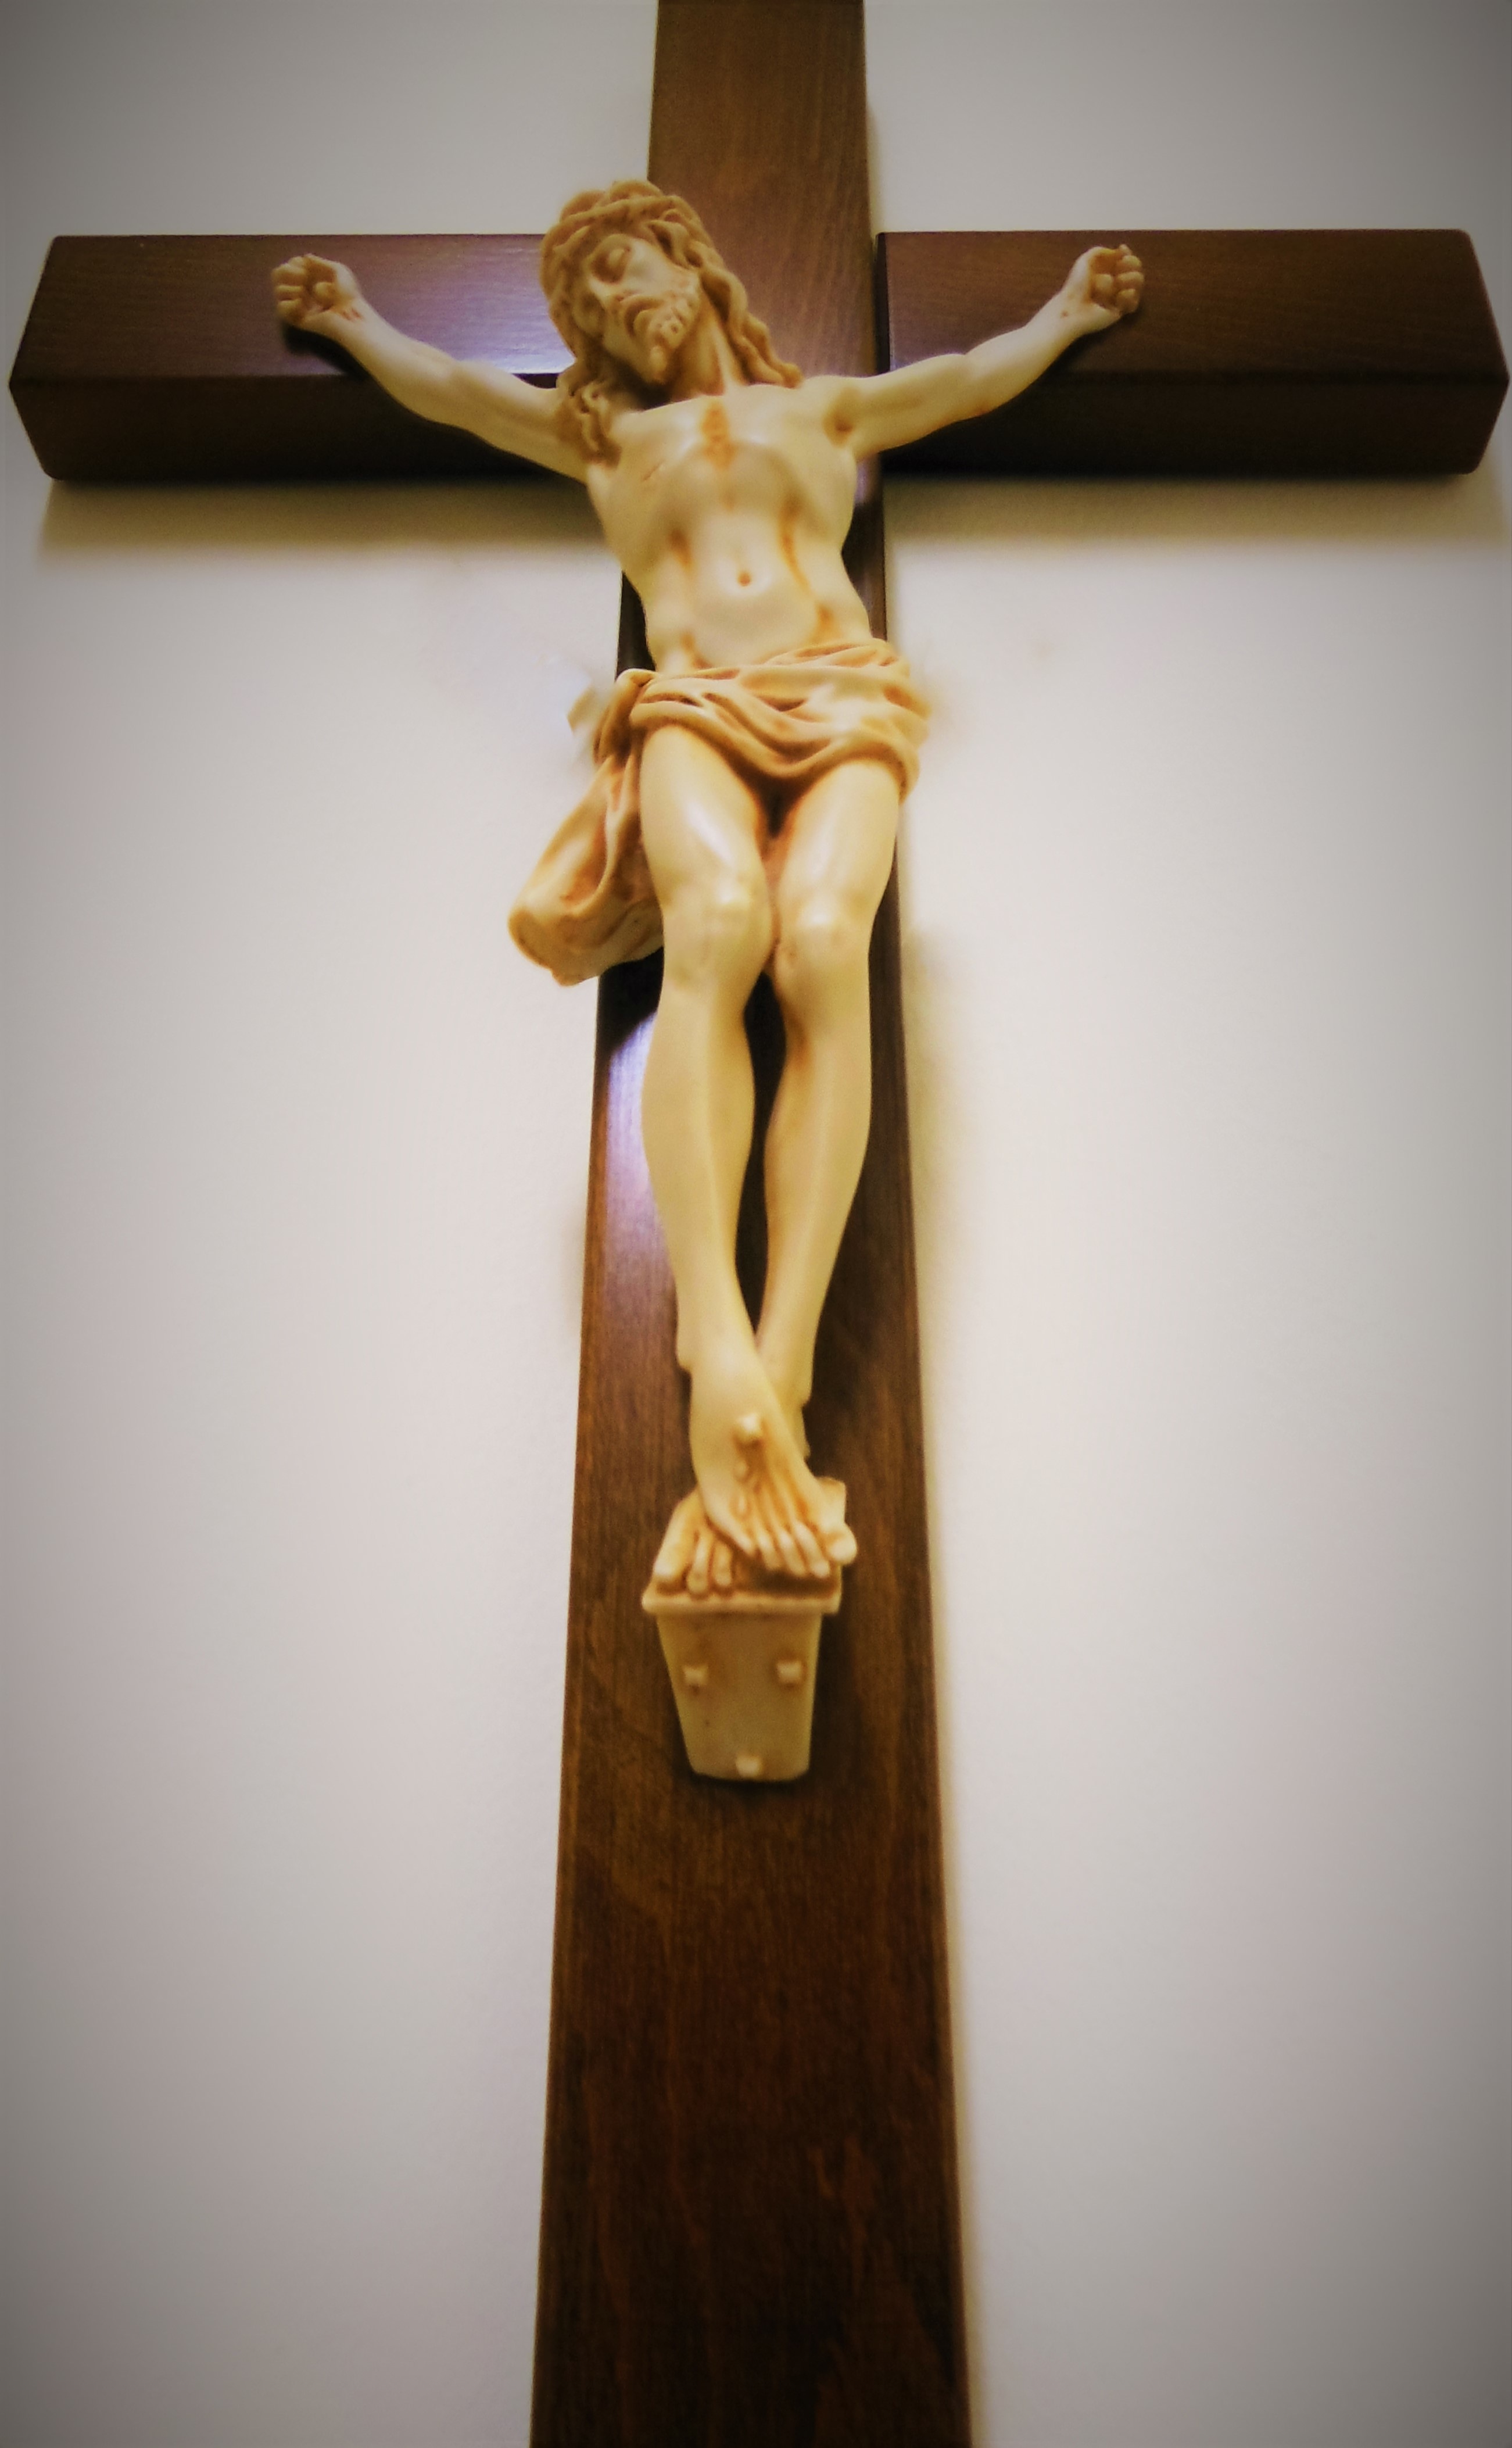
wood, symbol, cross, sculpture, art, carving, crucifix, religious item